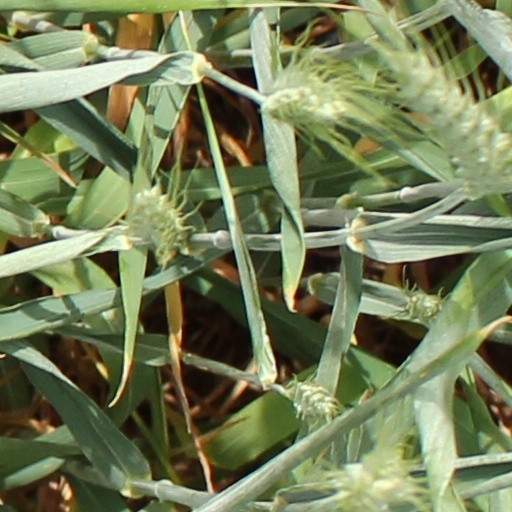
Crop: wheat